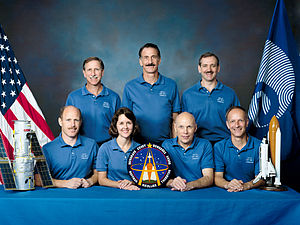
STS-61
STS-61 var Endeavours femte rumfærge-mission.